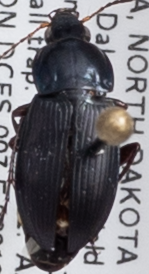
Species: Poecilus lucublandus
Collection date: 2021-07-20
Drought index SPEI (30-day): -1.25
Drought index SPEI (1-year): -2.09
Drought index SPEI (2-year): -0.82